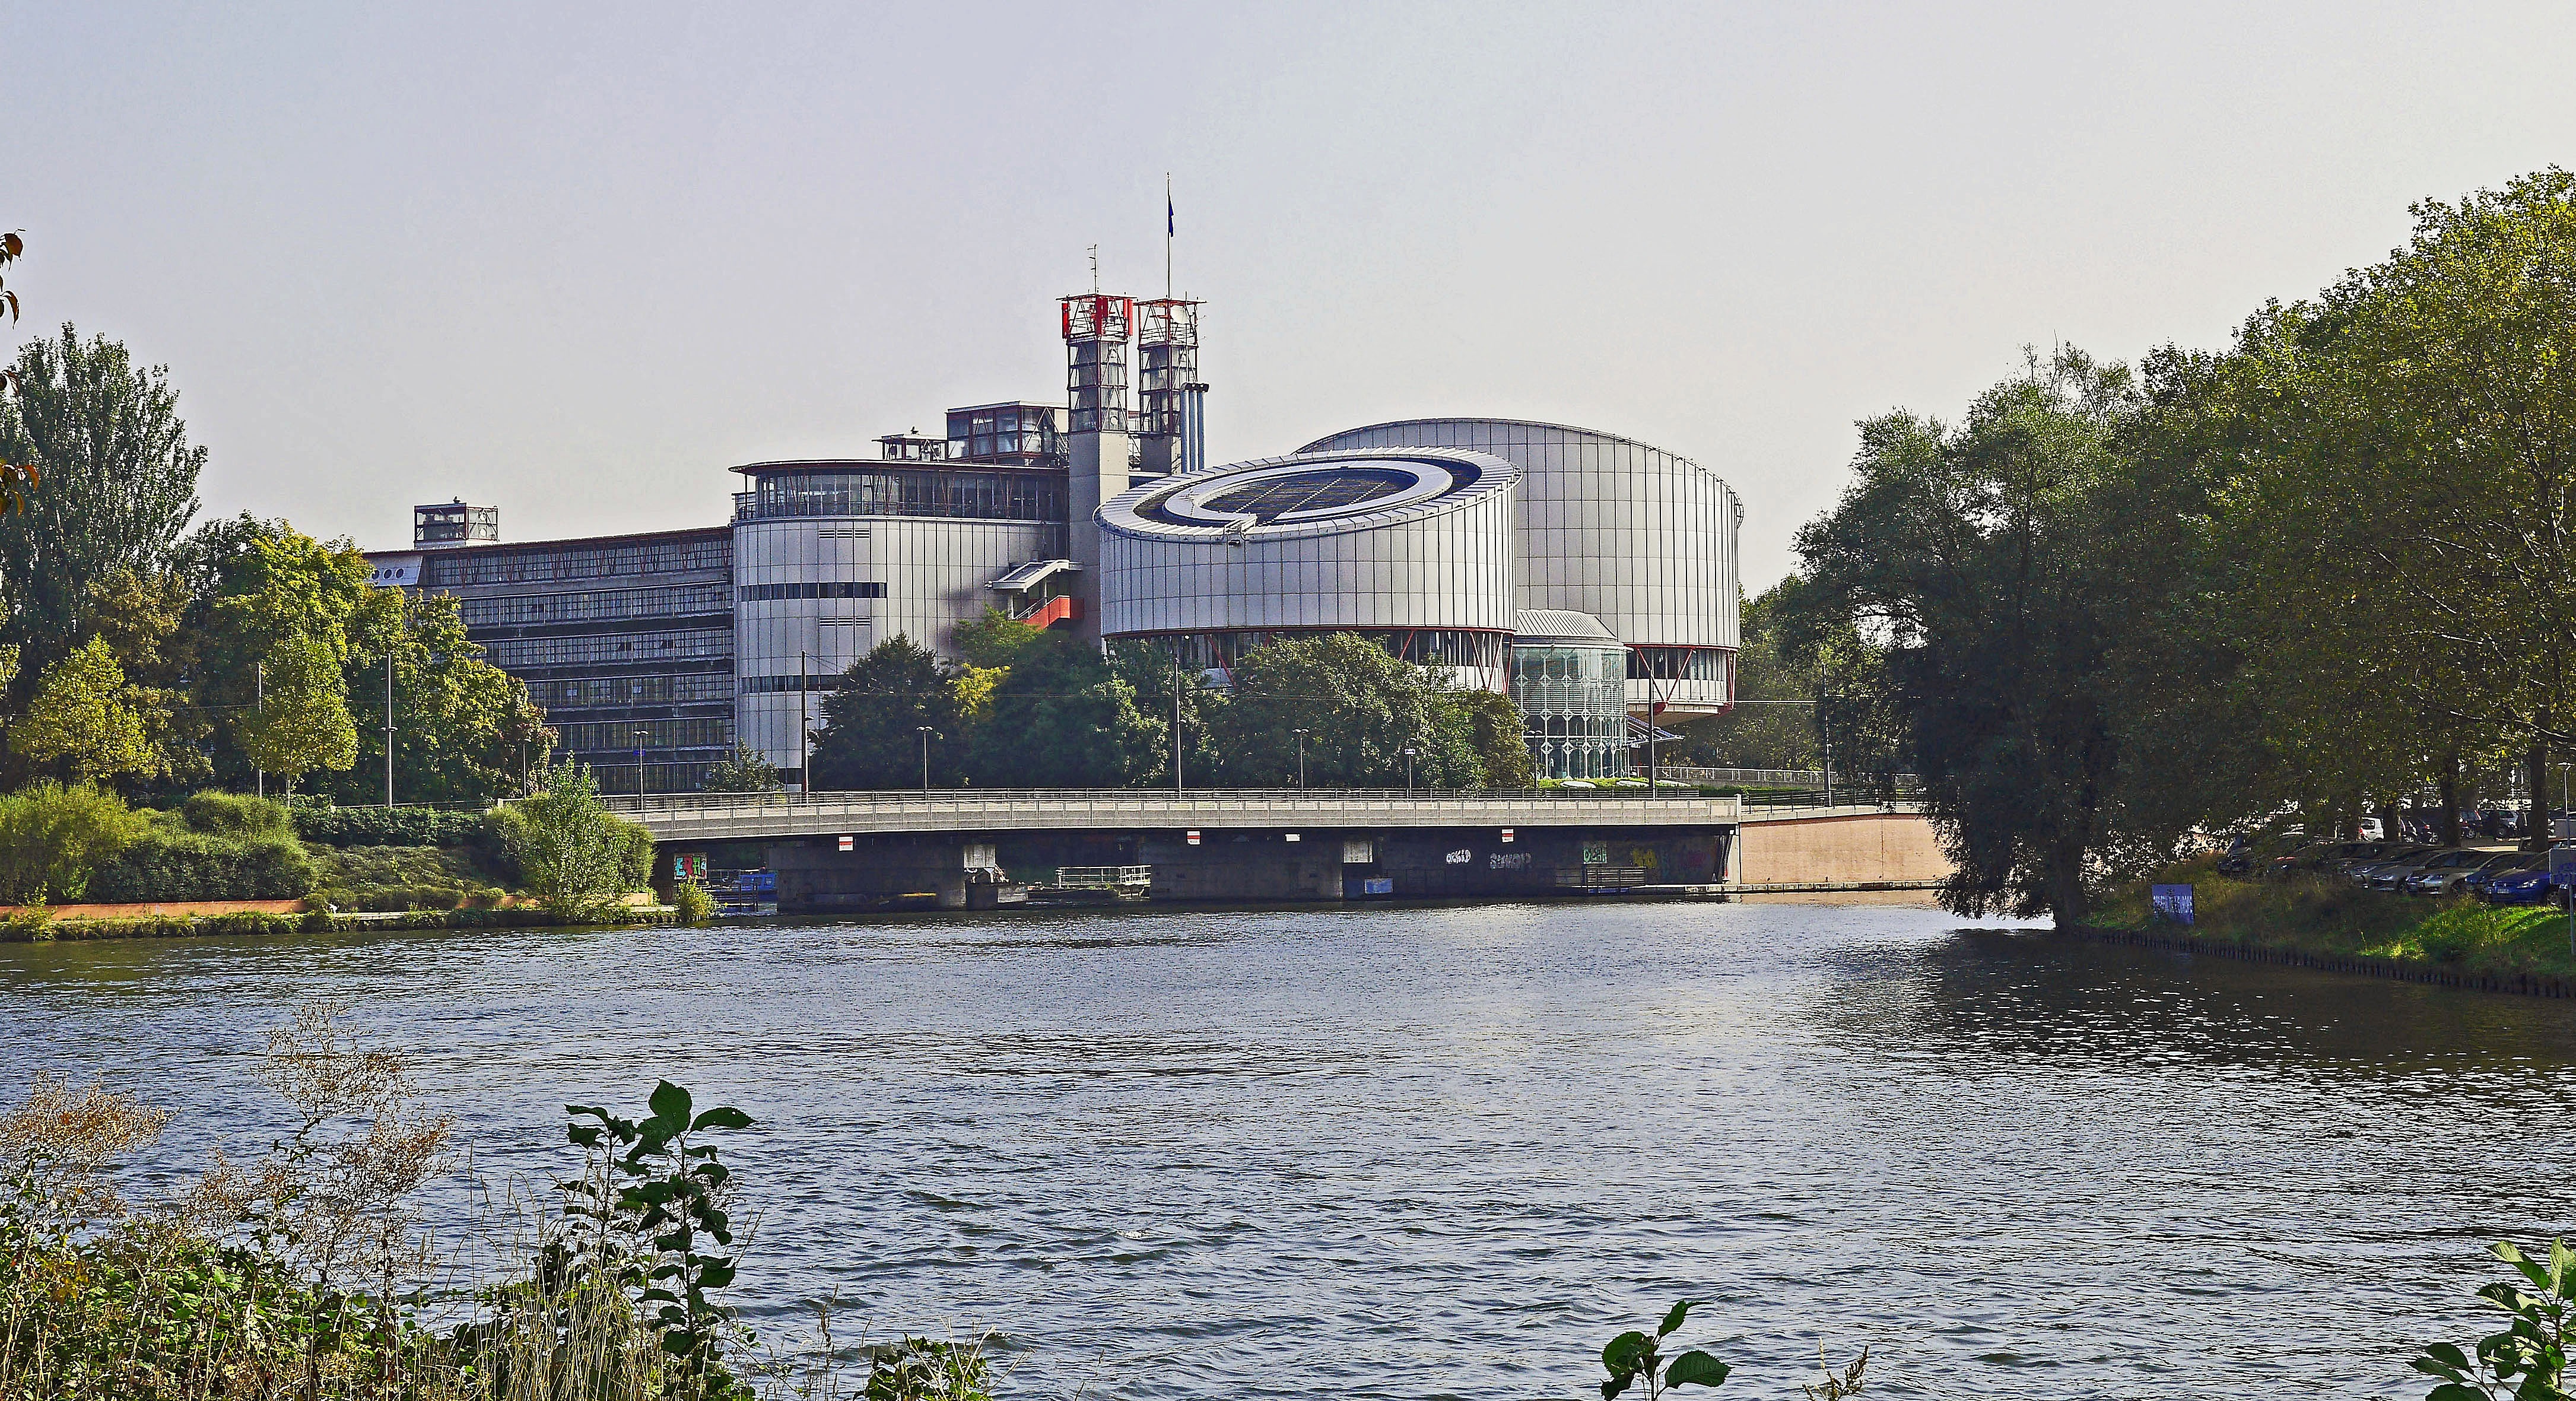
water, bridge, building, river, canal, transport, france, reflection, park, reservoir, modern, waterway, places of interest, strasbourg, ill, alsace, river bridge, european city, illbogen, european court of justice, for human rights, eur ready